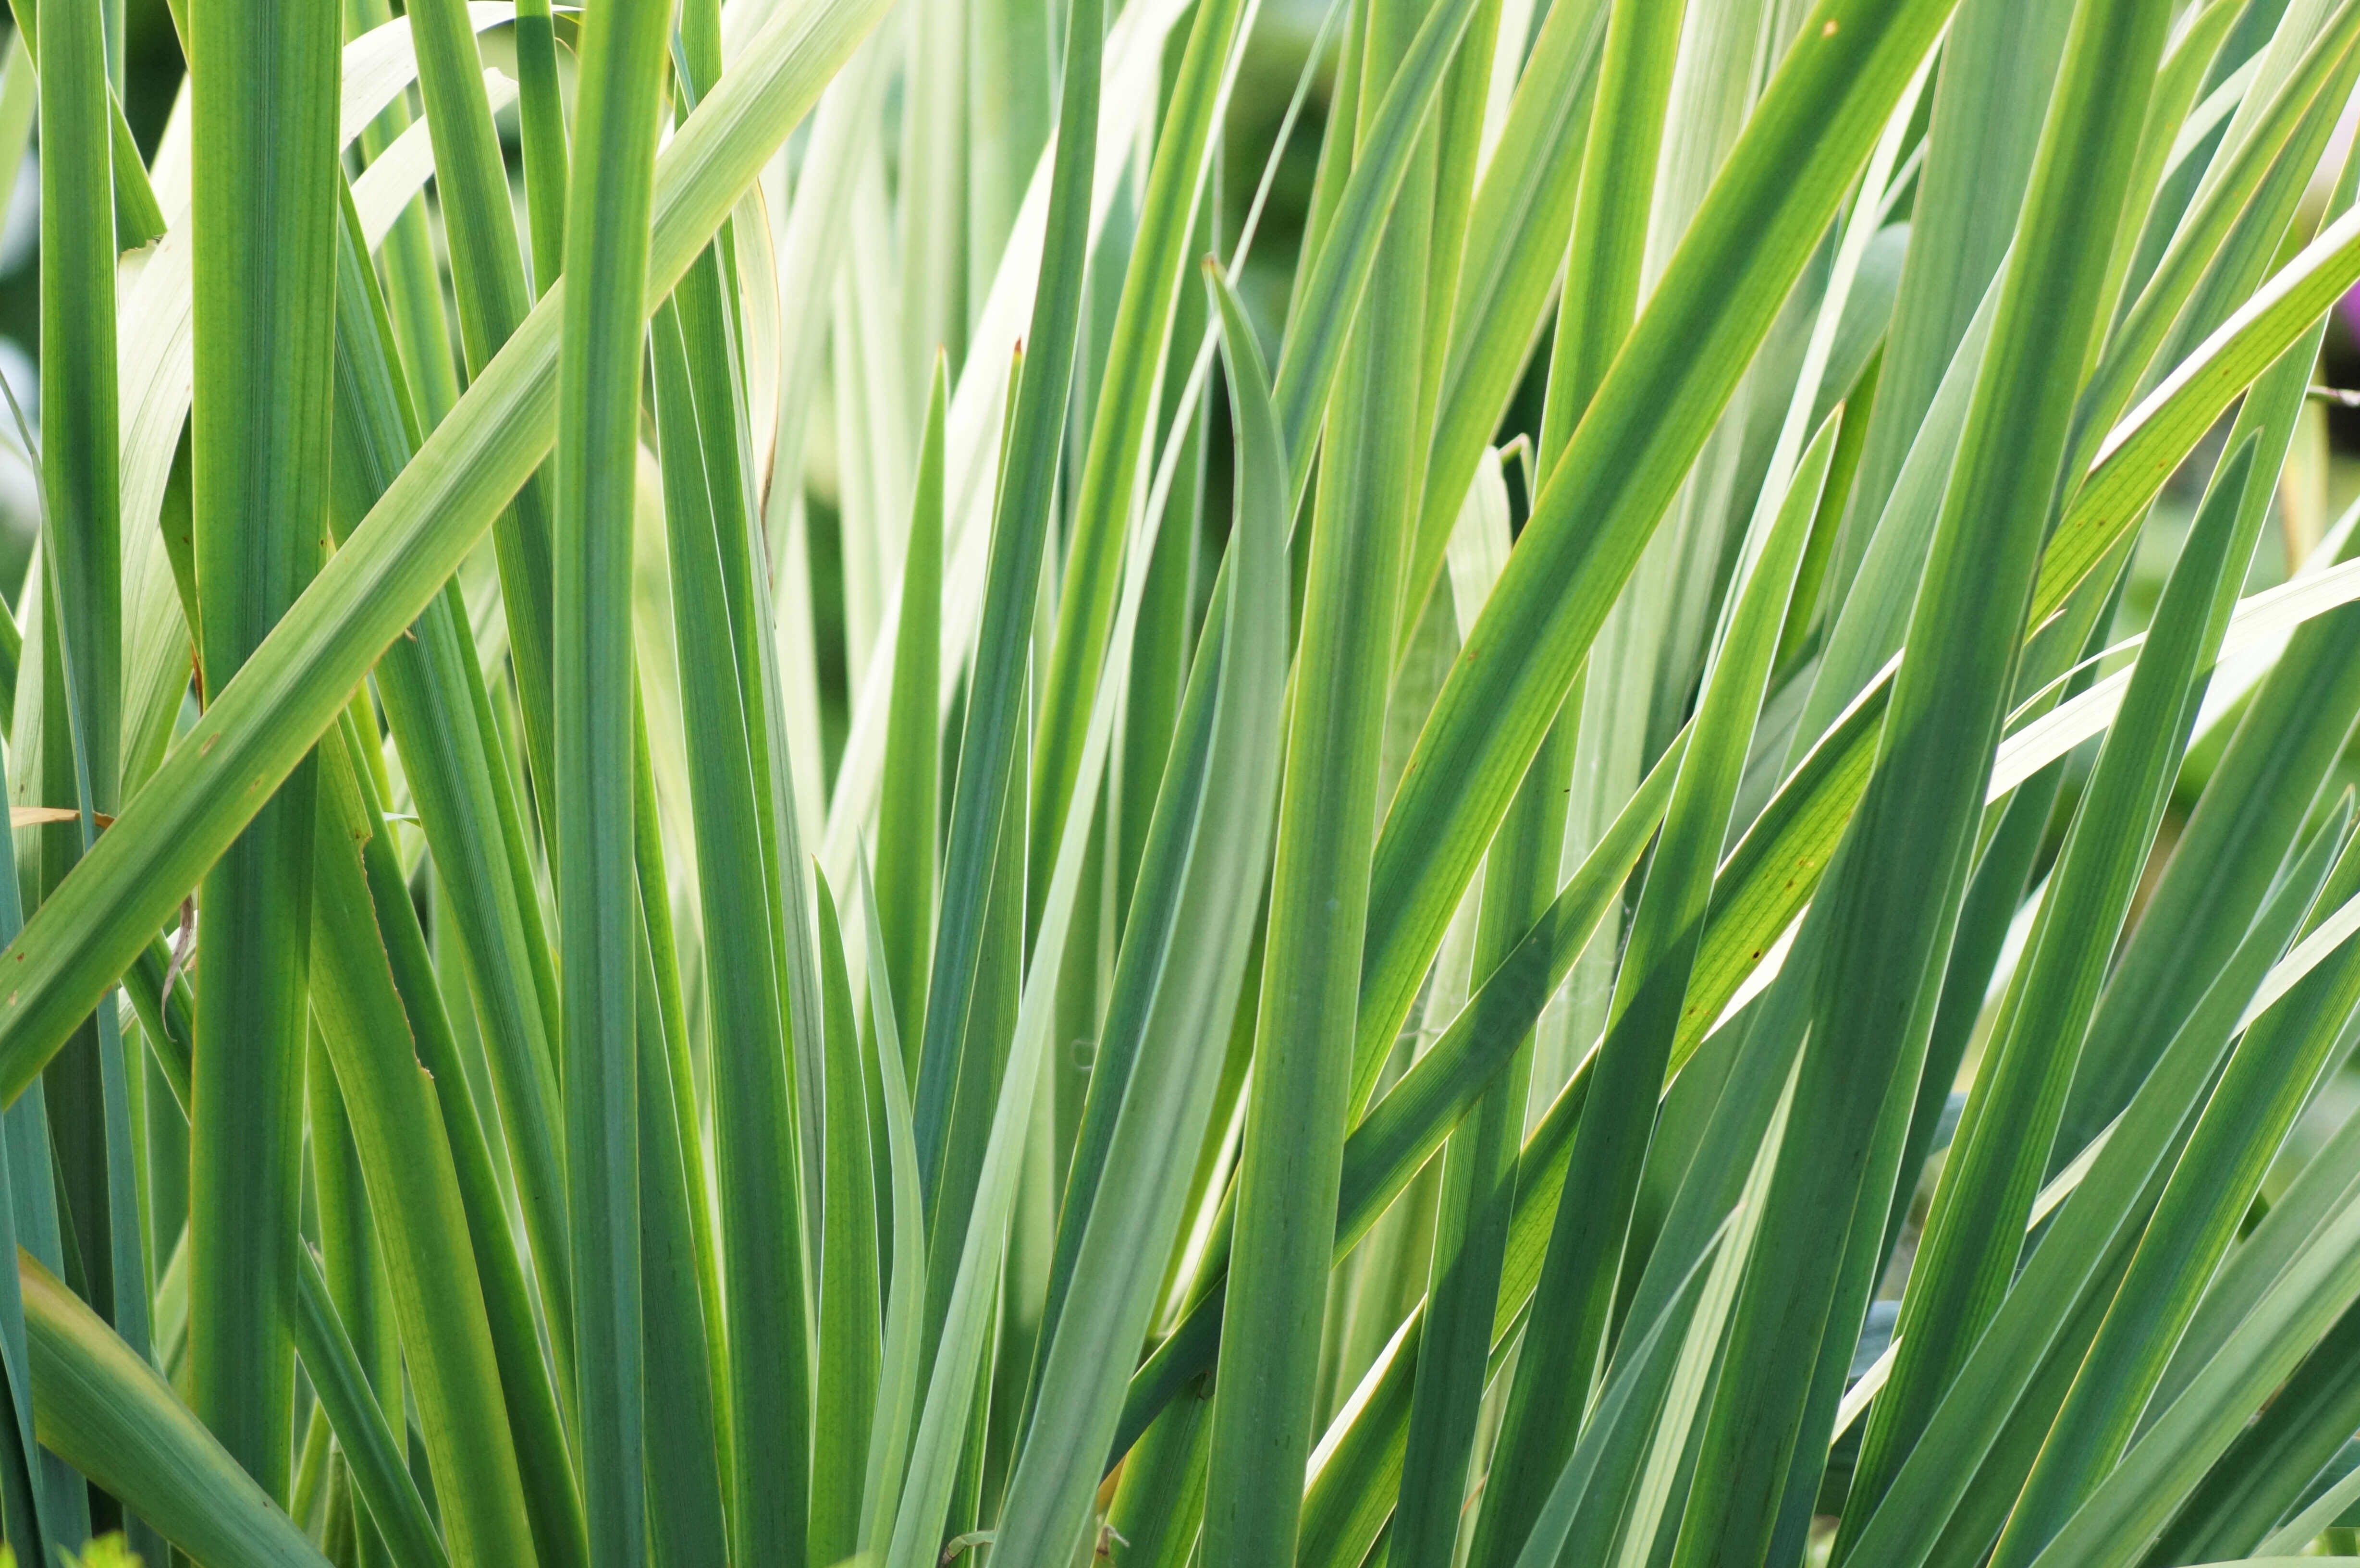
tree, grass, plant, field, lawn, leaf, flower, spring, green, bulb, natural, botany, garden, leaves, iris, ecosystem, flowering plant, grass family, plant stem, land plant, hierochloe, arecales, palm family